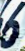
Number: 6